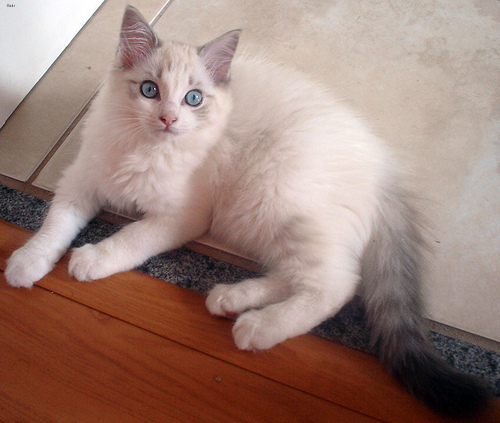
Animal: cat
Breed: ragdoll